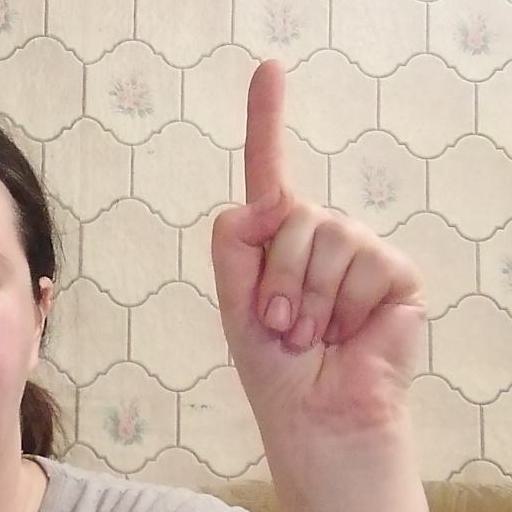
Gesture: one